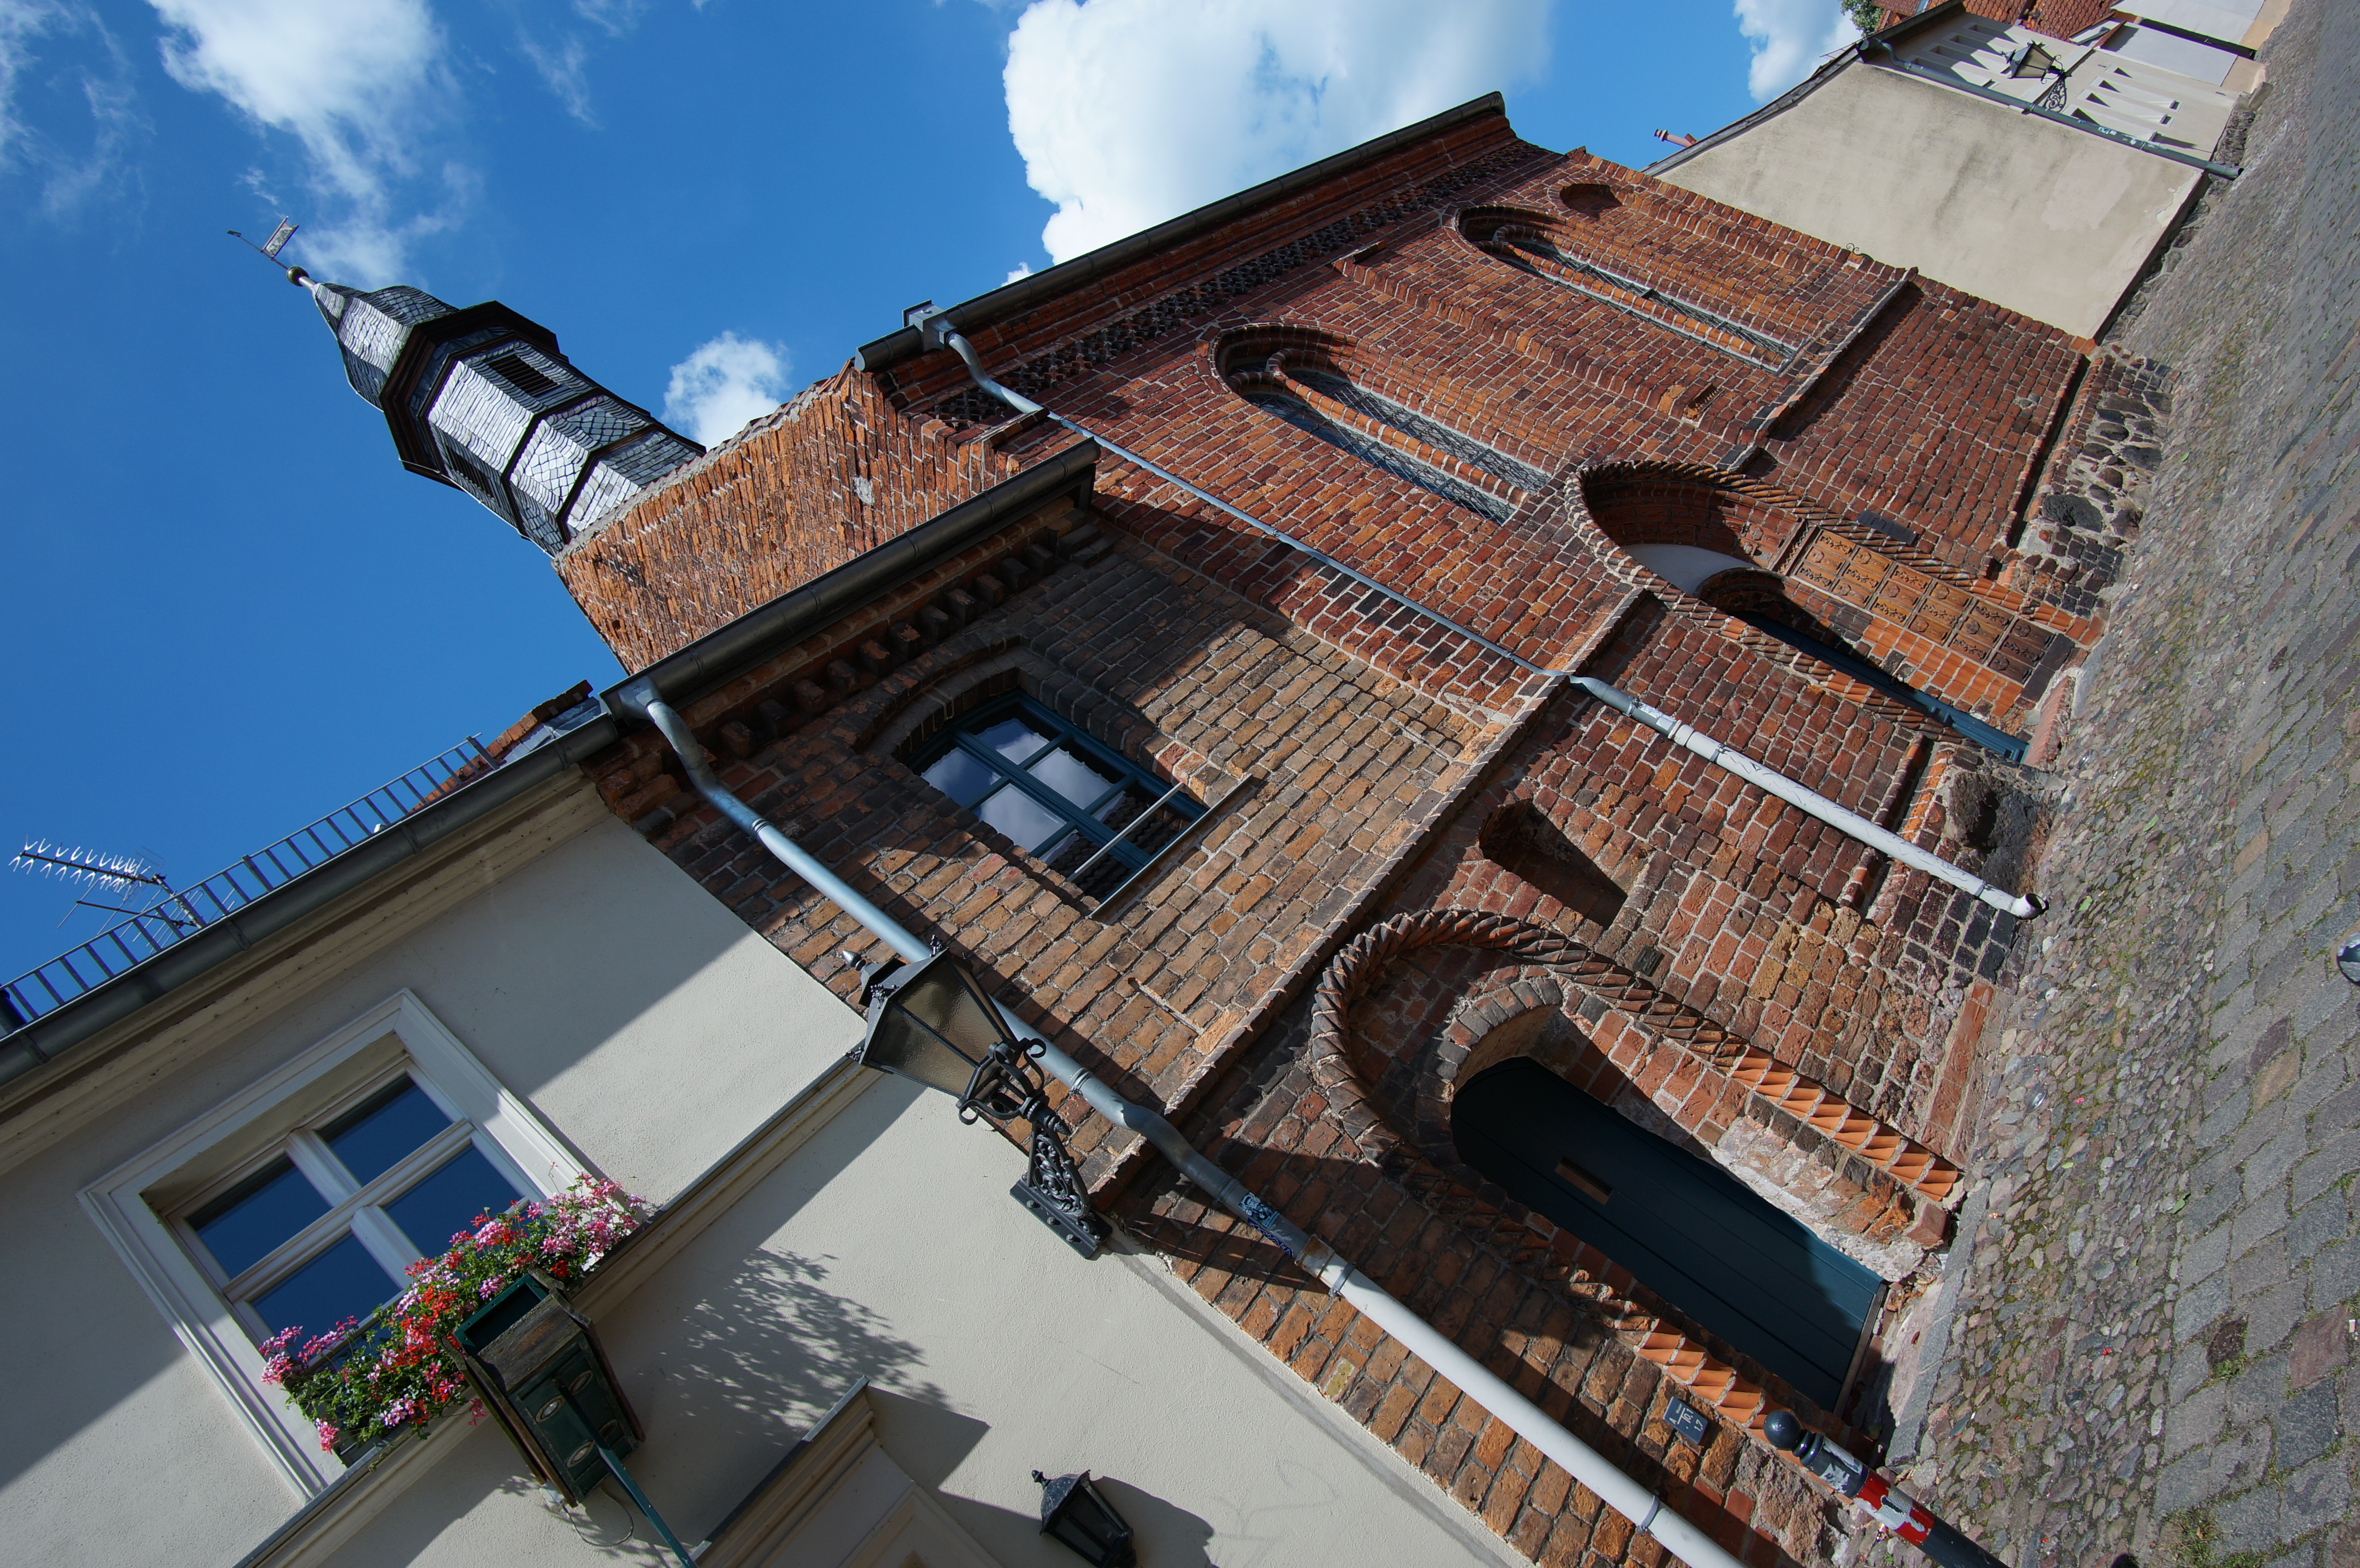
architecture, house, town, roof, city, wall, tower, landmark, facade, blue, 2016, art, germany, deutschland, walimex, 12mm, samyang, sony, nex, nex6, brandenburg, lenstagged, steffenzahn, samyang12mm, walimex12mm, neuruppin, urban area, human settlement